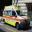
Label: ambulance